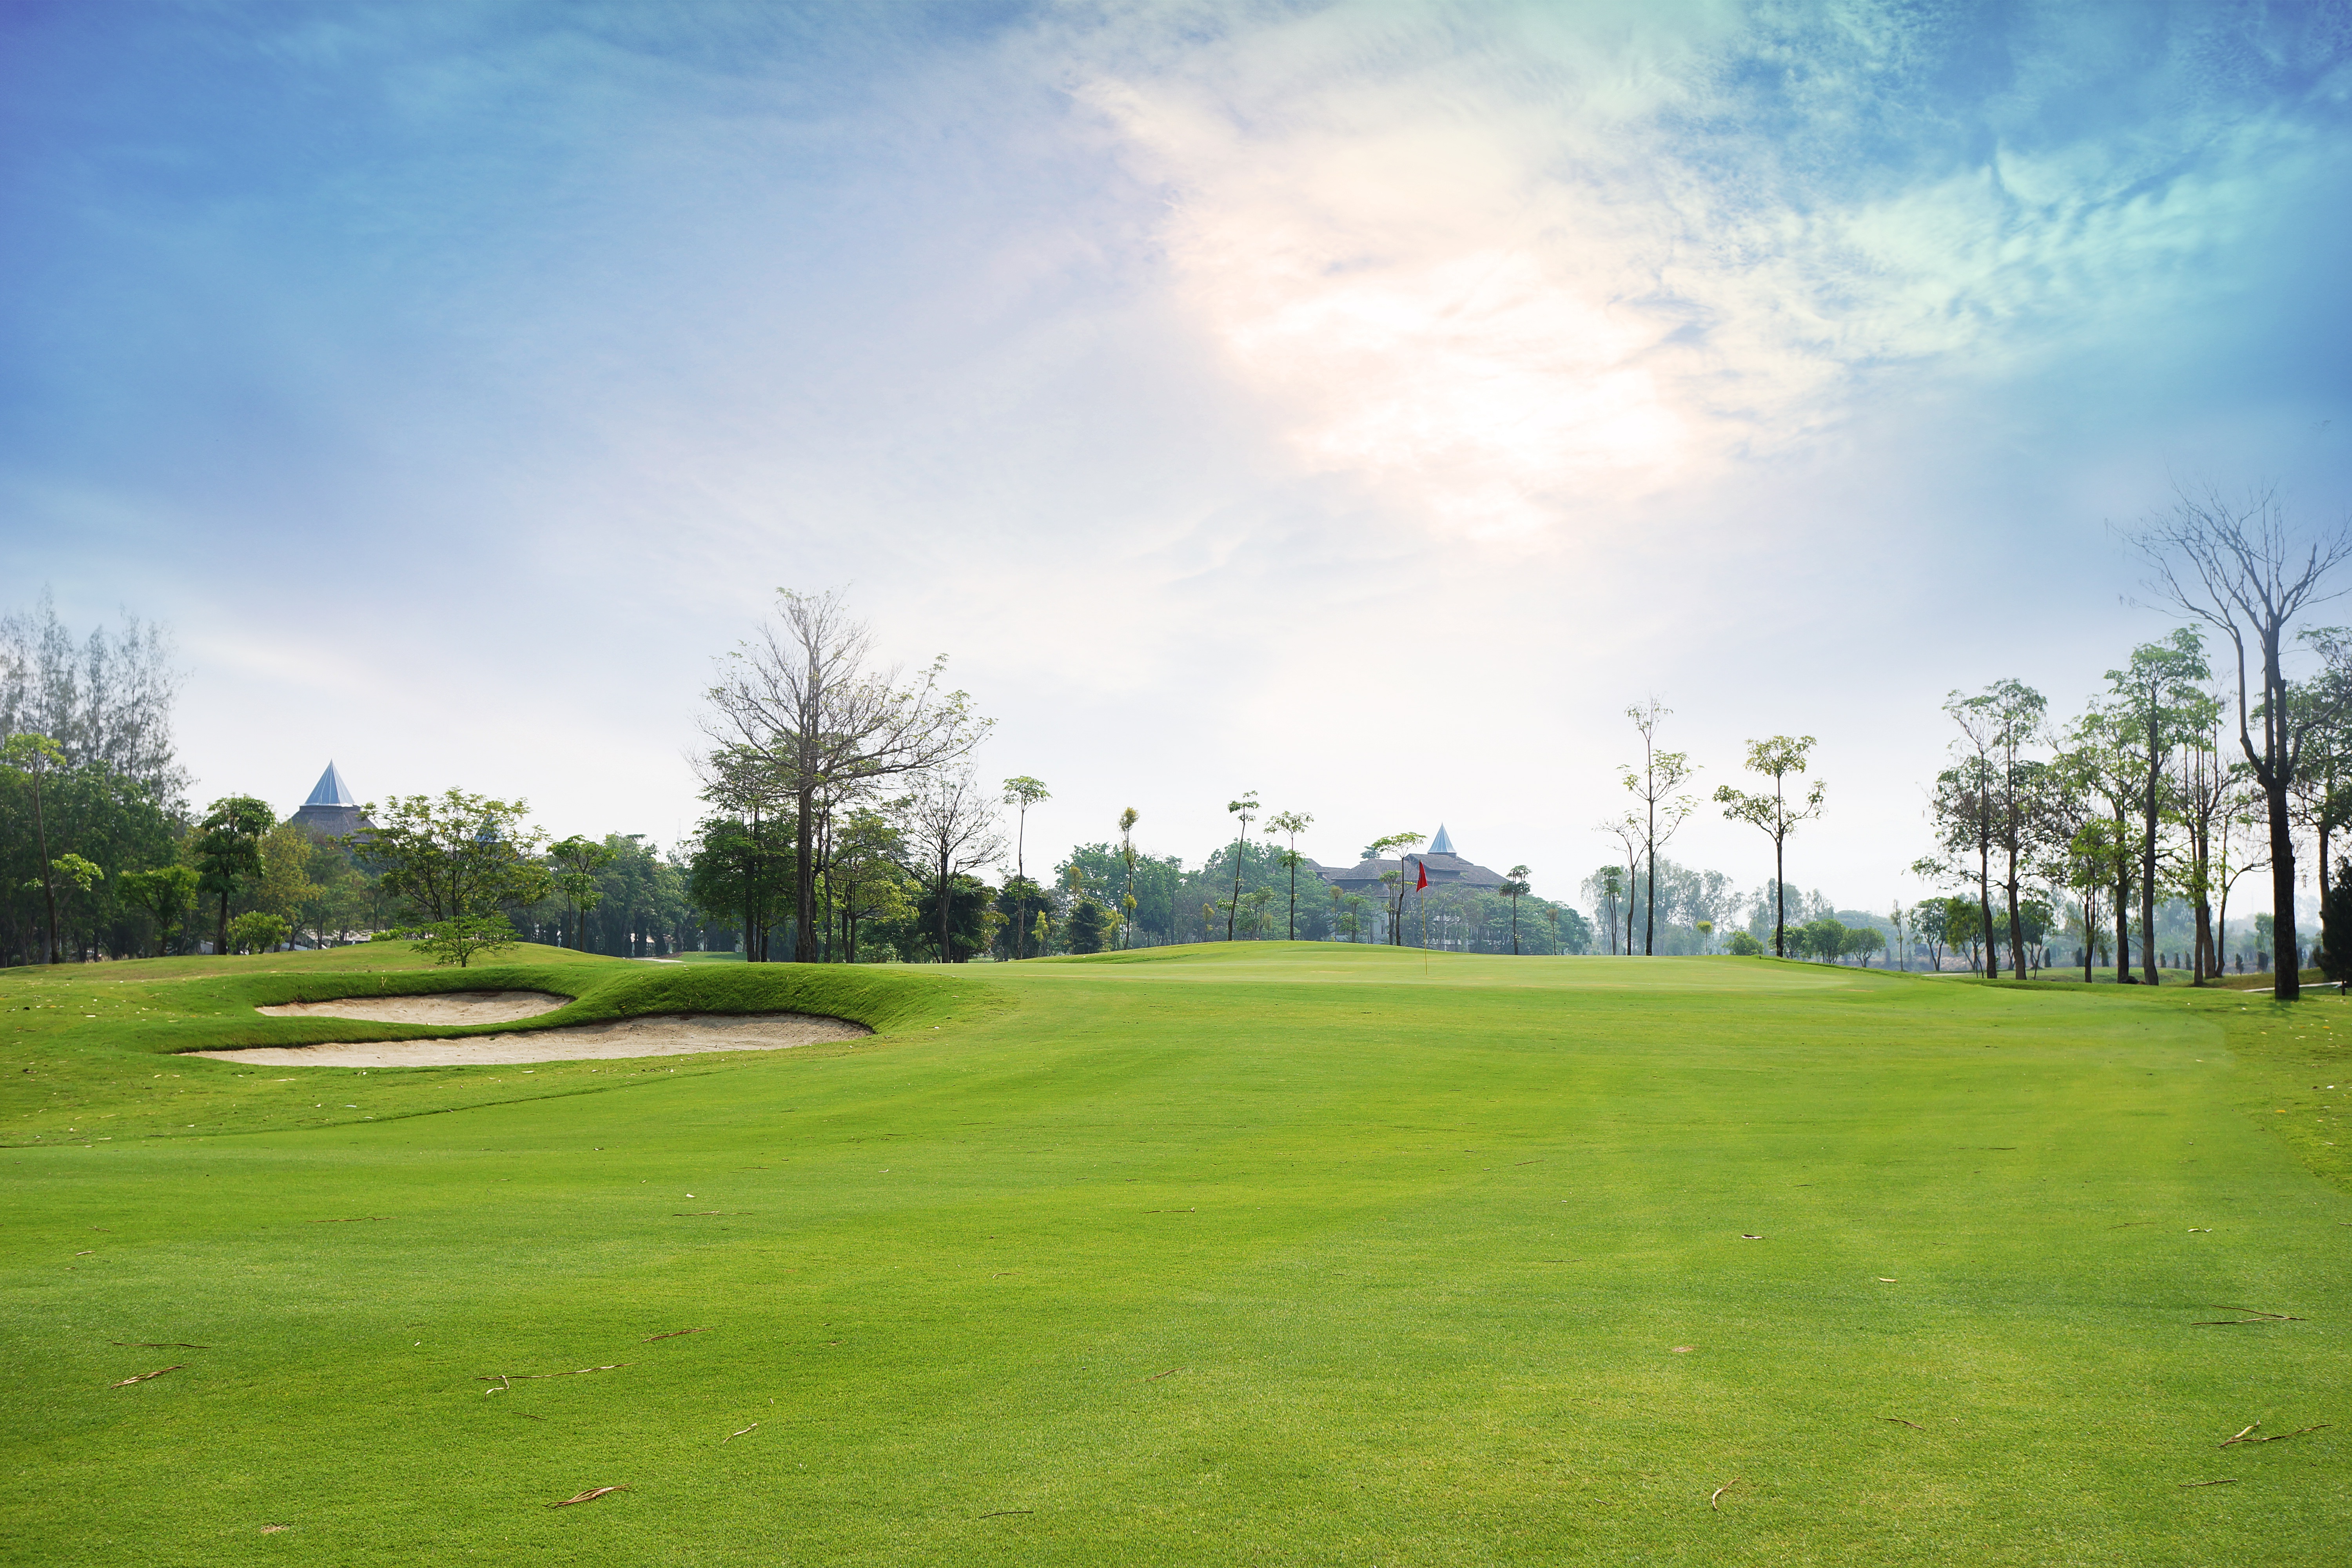
grass, structure, field, lawn, meadow, recreation, baseball field, plain, golf, golf course, golf club, sports, grassland, outdoor recreation, gassan lagacy, lumphun, sport venue